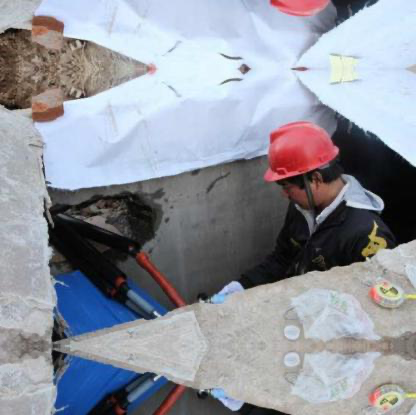
Objects in the image:
label: helmet
label: helmet